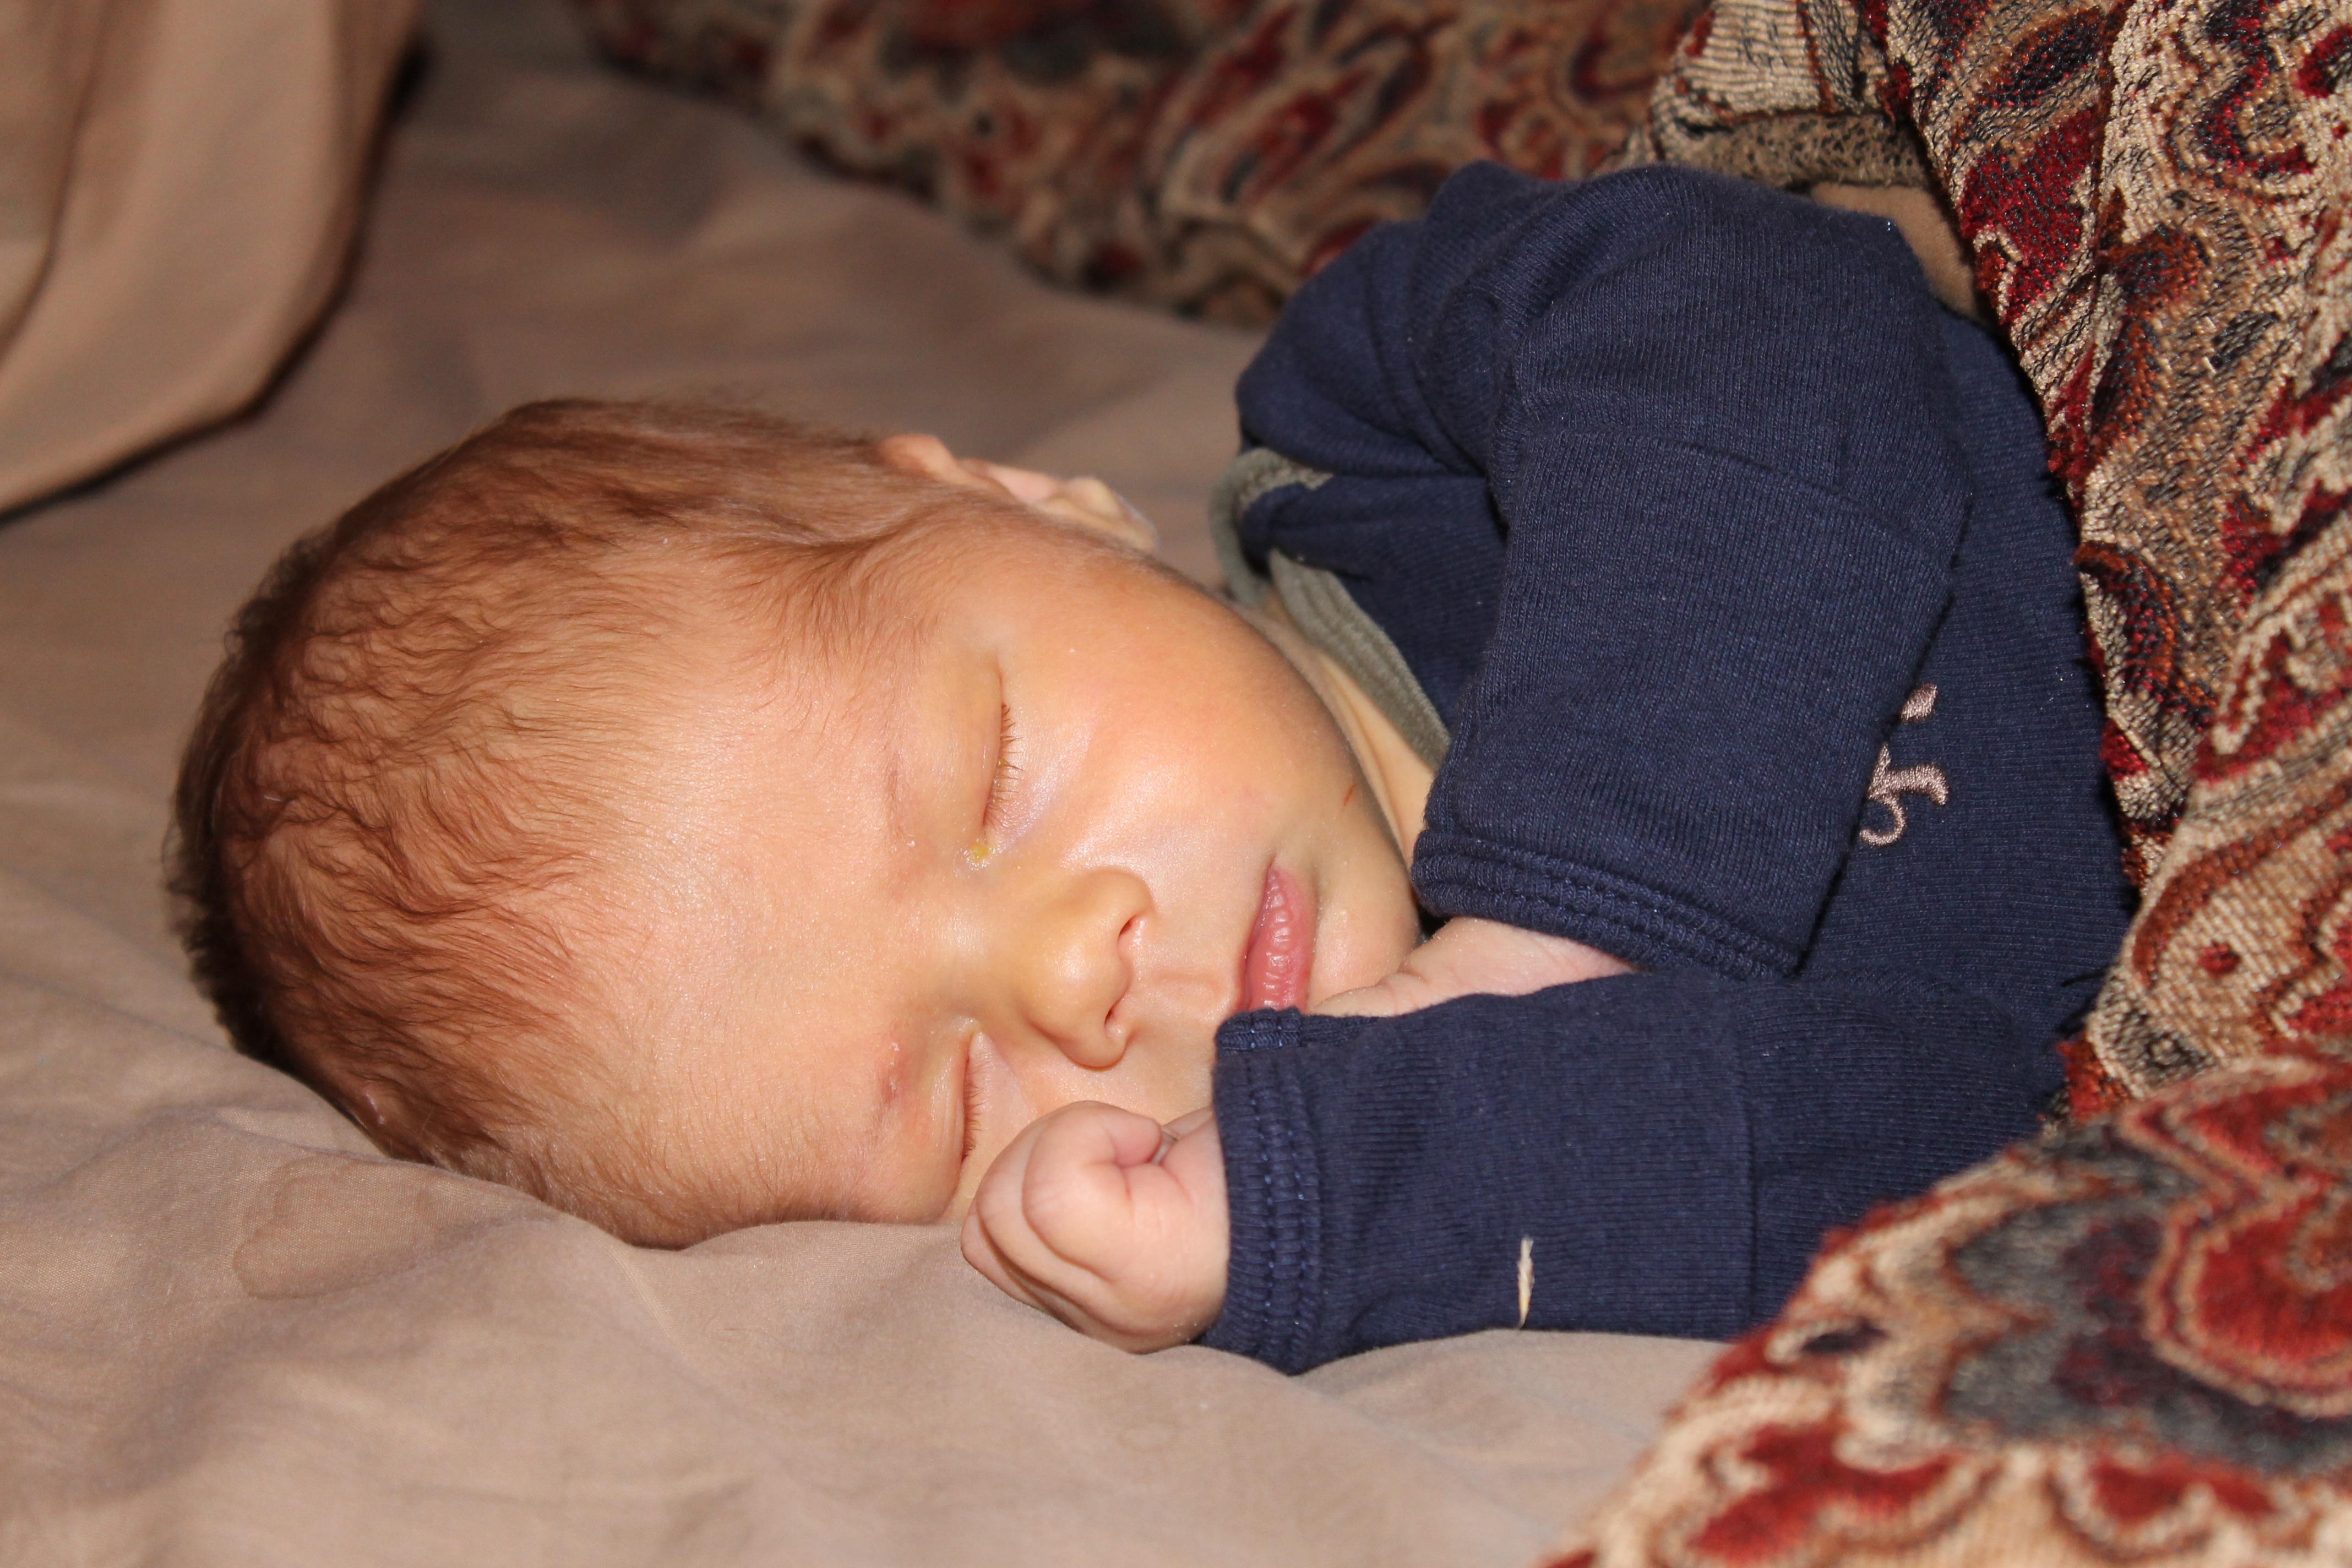
man, person, people, woman, child, infant, toddler, bedtime, human action